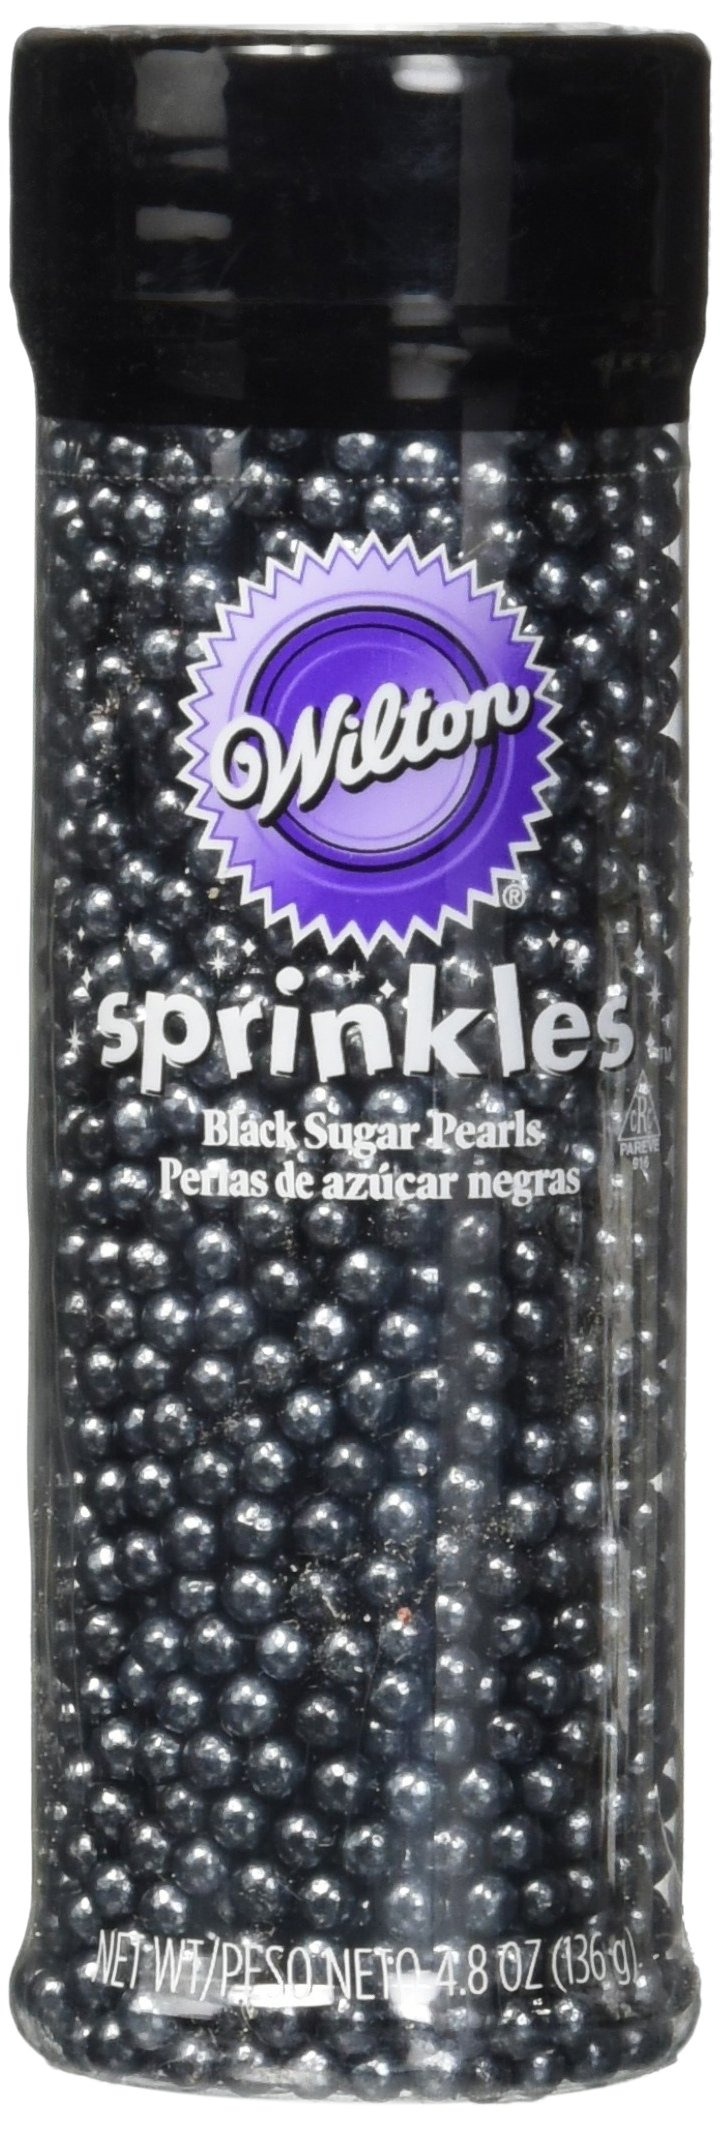
Item Name: Wilton Black Sugar Pearls
Bullet Point 1: WILTON-Sprinkles
Bullet Point 2: Sprinkles are a quick way to add color and flair to any baked good
Bullet Point 3: This package contains one 5-ounce jar of pearlized sprinkles
Bullet Point 4: Dishwasher safe
Bullet Point 5: Made in United States
Value: 4.8
Unit: ounce

Price: 8.99